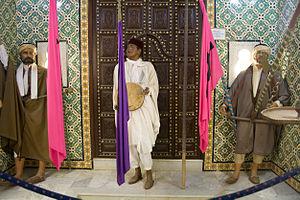
L'islam en Tunisie est considérée comme la religion officielle. On estime que la très large majorité de la population tunisienne se considère en effet comme musulmane, bien qu'il n'existe pas de recensement national. La plupart des musulmans sont sunnites, de rite malikite, mais aussi de rite hanafite, porté par les descendants des Ottomans. Le soufisme a une influence importante. Il existe aussi des musulmans ibadites parmi les berbérophones de l'île de Djerba.